Peritonitis

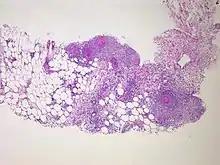
Peritonitis from tuberculosis

Peritonitis is inflammation of the localized or generalized peritoneum, the lining of the inner wall of the abdomen and covering of the abdominal organs. Symptoms may include severe pain, swelling of the abdomen, fever, or weight loss. One part or the entire abdomen may be tender. Complications may include shock and acute respiratory distress syndrome.